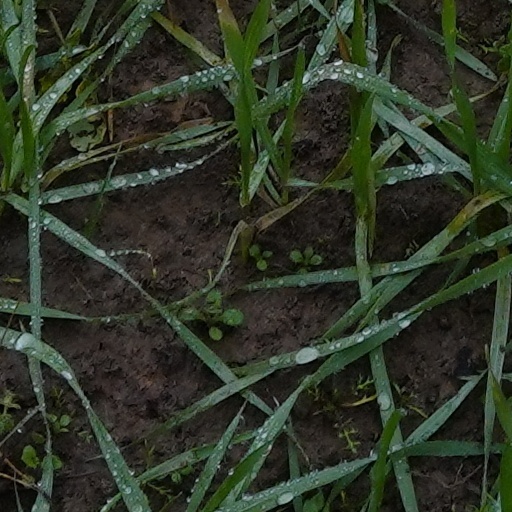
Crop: wheat